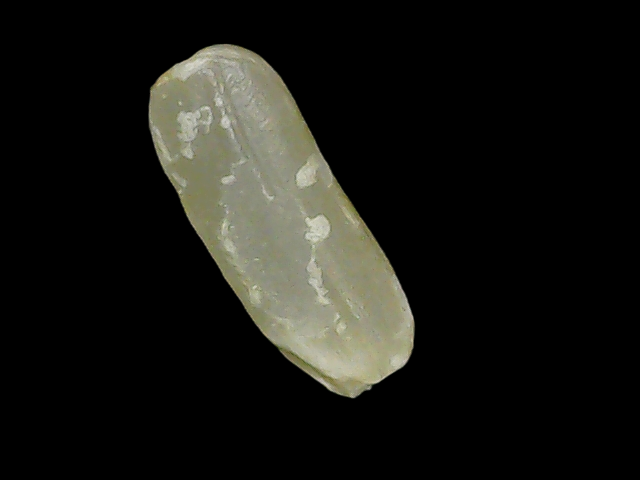
Rice variety: Binadhan24